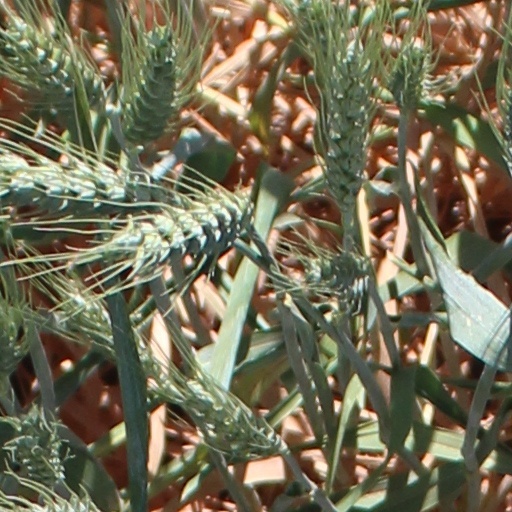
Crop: wheat